Question: Please indicate a possible affordance area of the beat_drum that can be used for striking
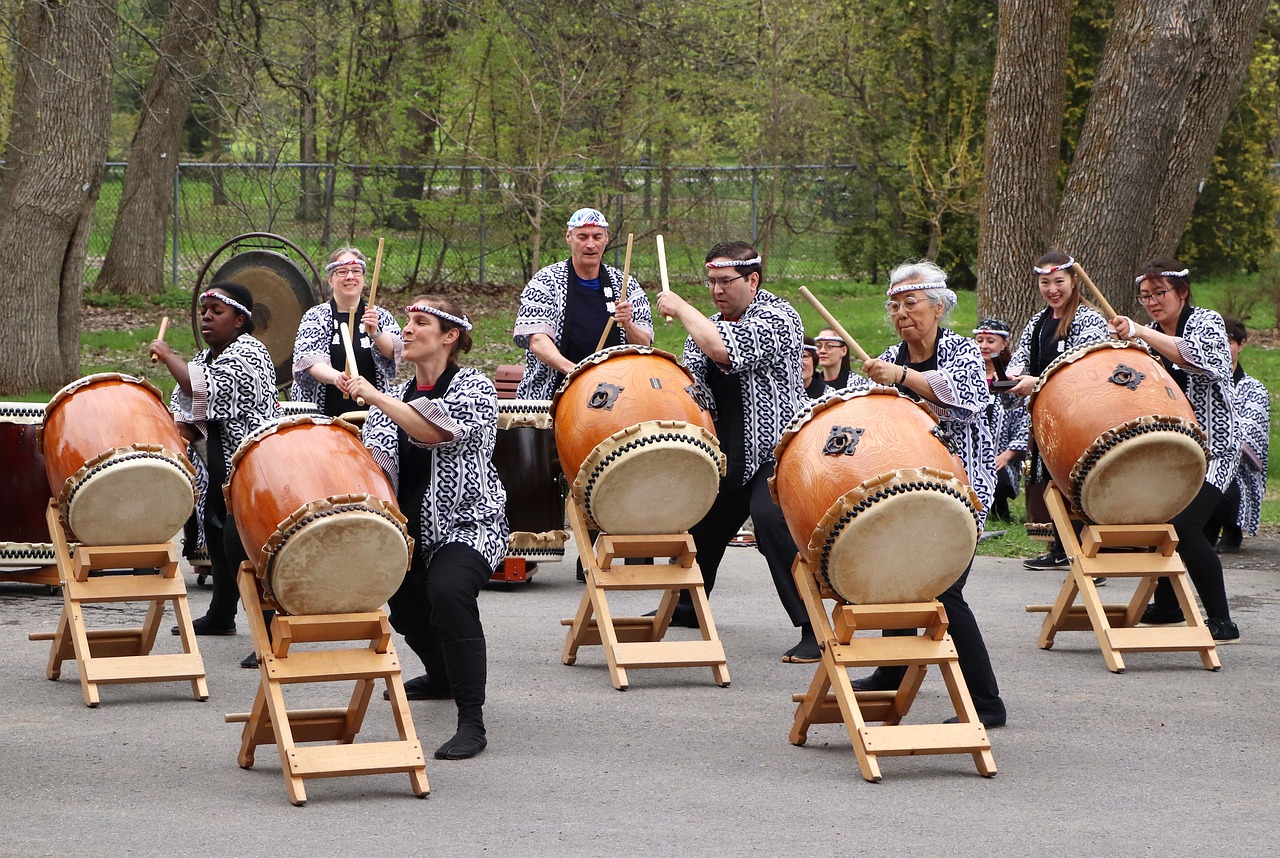
Answer: [256.5, 512.5, 413.5, 619.5]